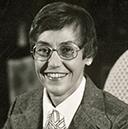
Age: 50